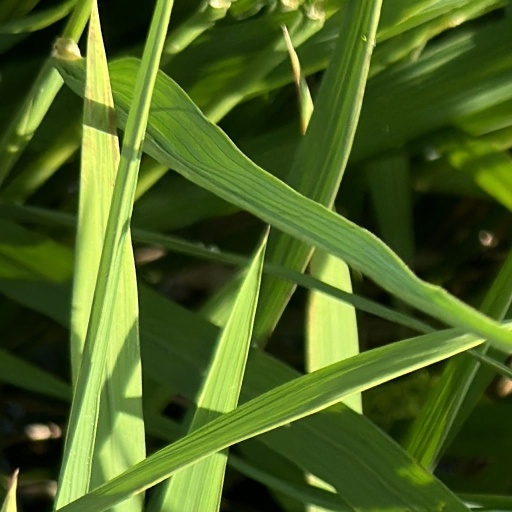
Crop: rice